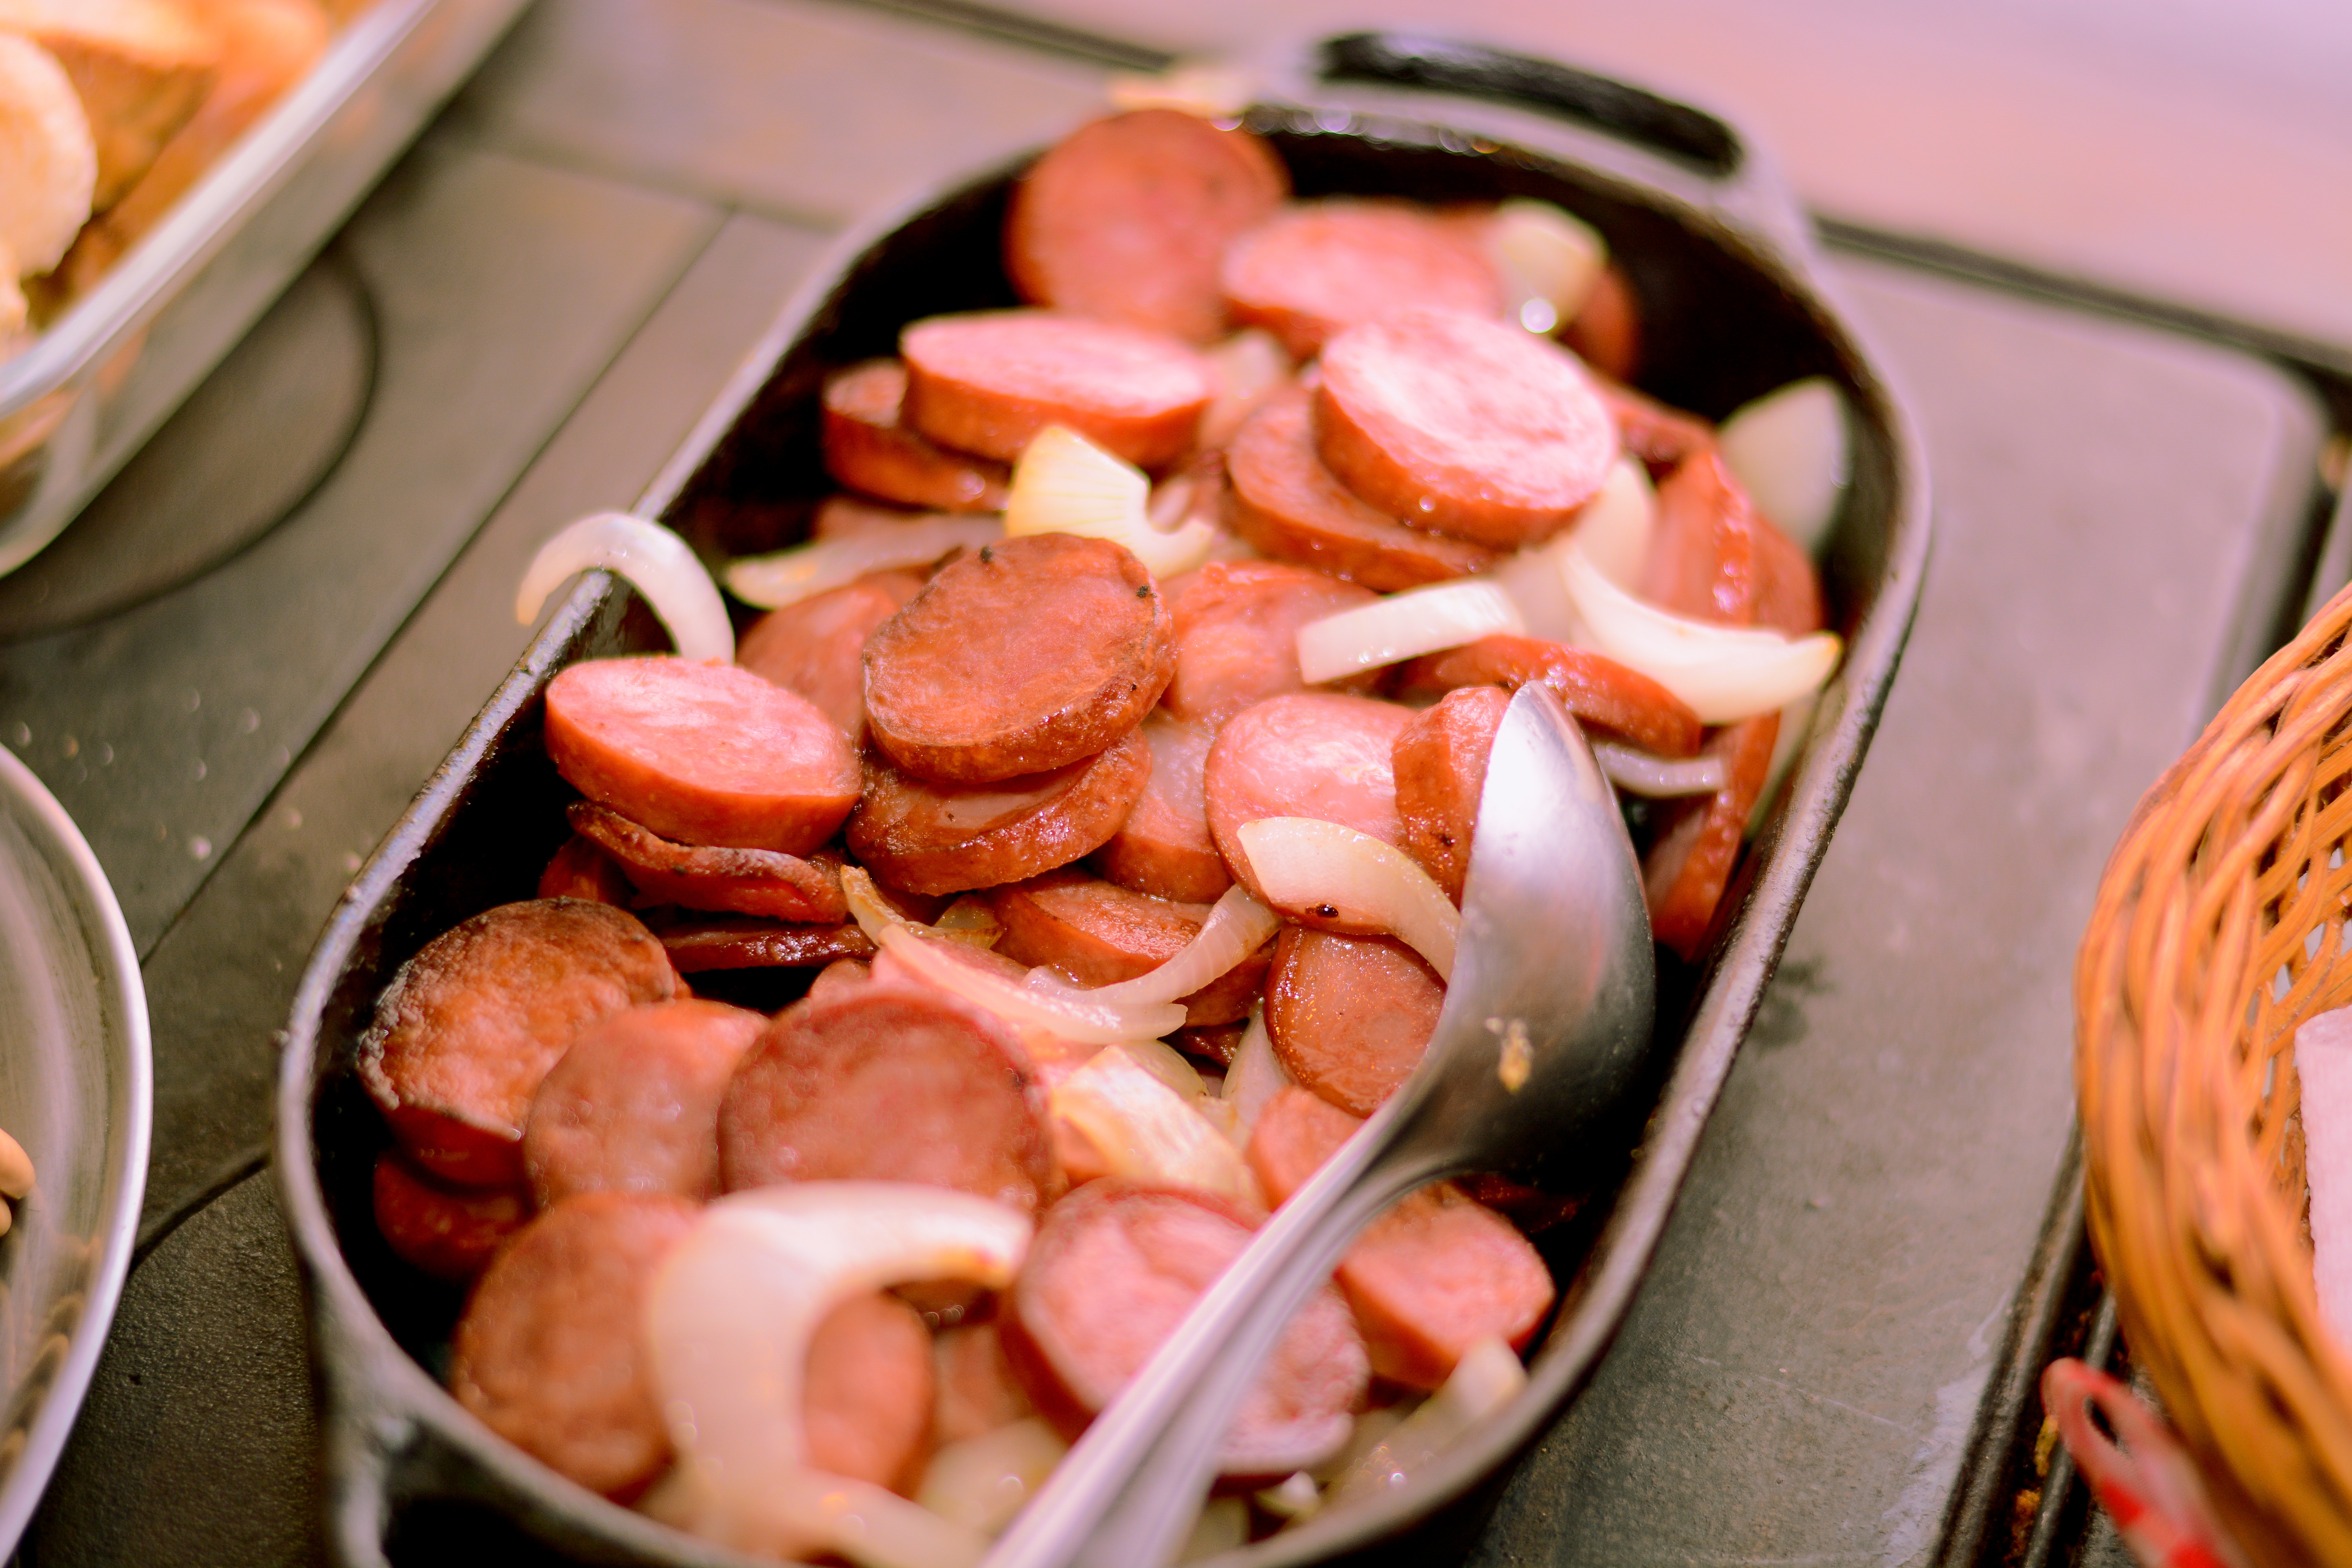
restaurant, dish, meal, food, produce, vegetable, seafood, breakfast, eat, fast food, meat, lunch, cuisine, delicious, onion, pepperoni, fried, tasty, gastronomy, delight, power supply, calorie, fried onion